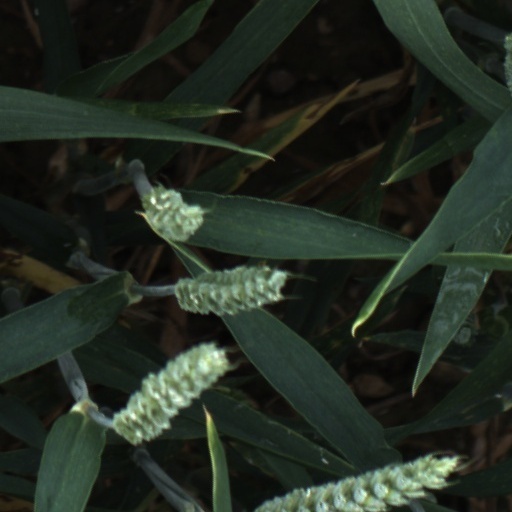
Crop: wheat